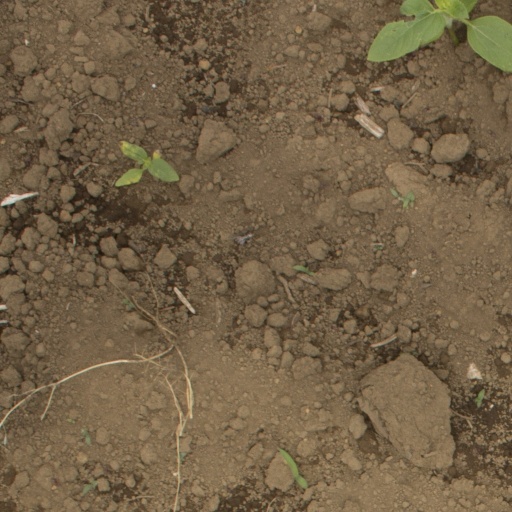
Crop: Jerusalem artichoke